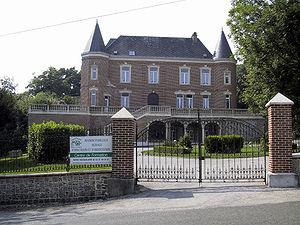
Hucqueliers est une commune française située dans le département du Pas-de-Calais en région Hauts-de-France.